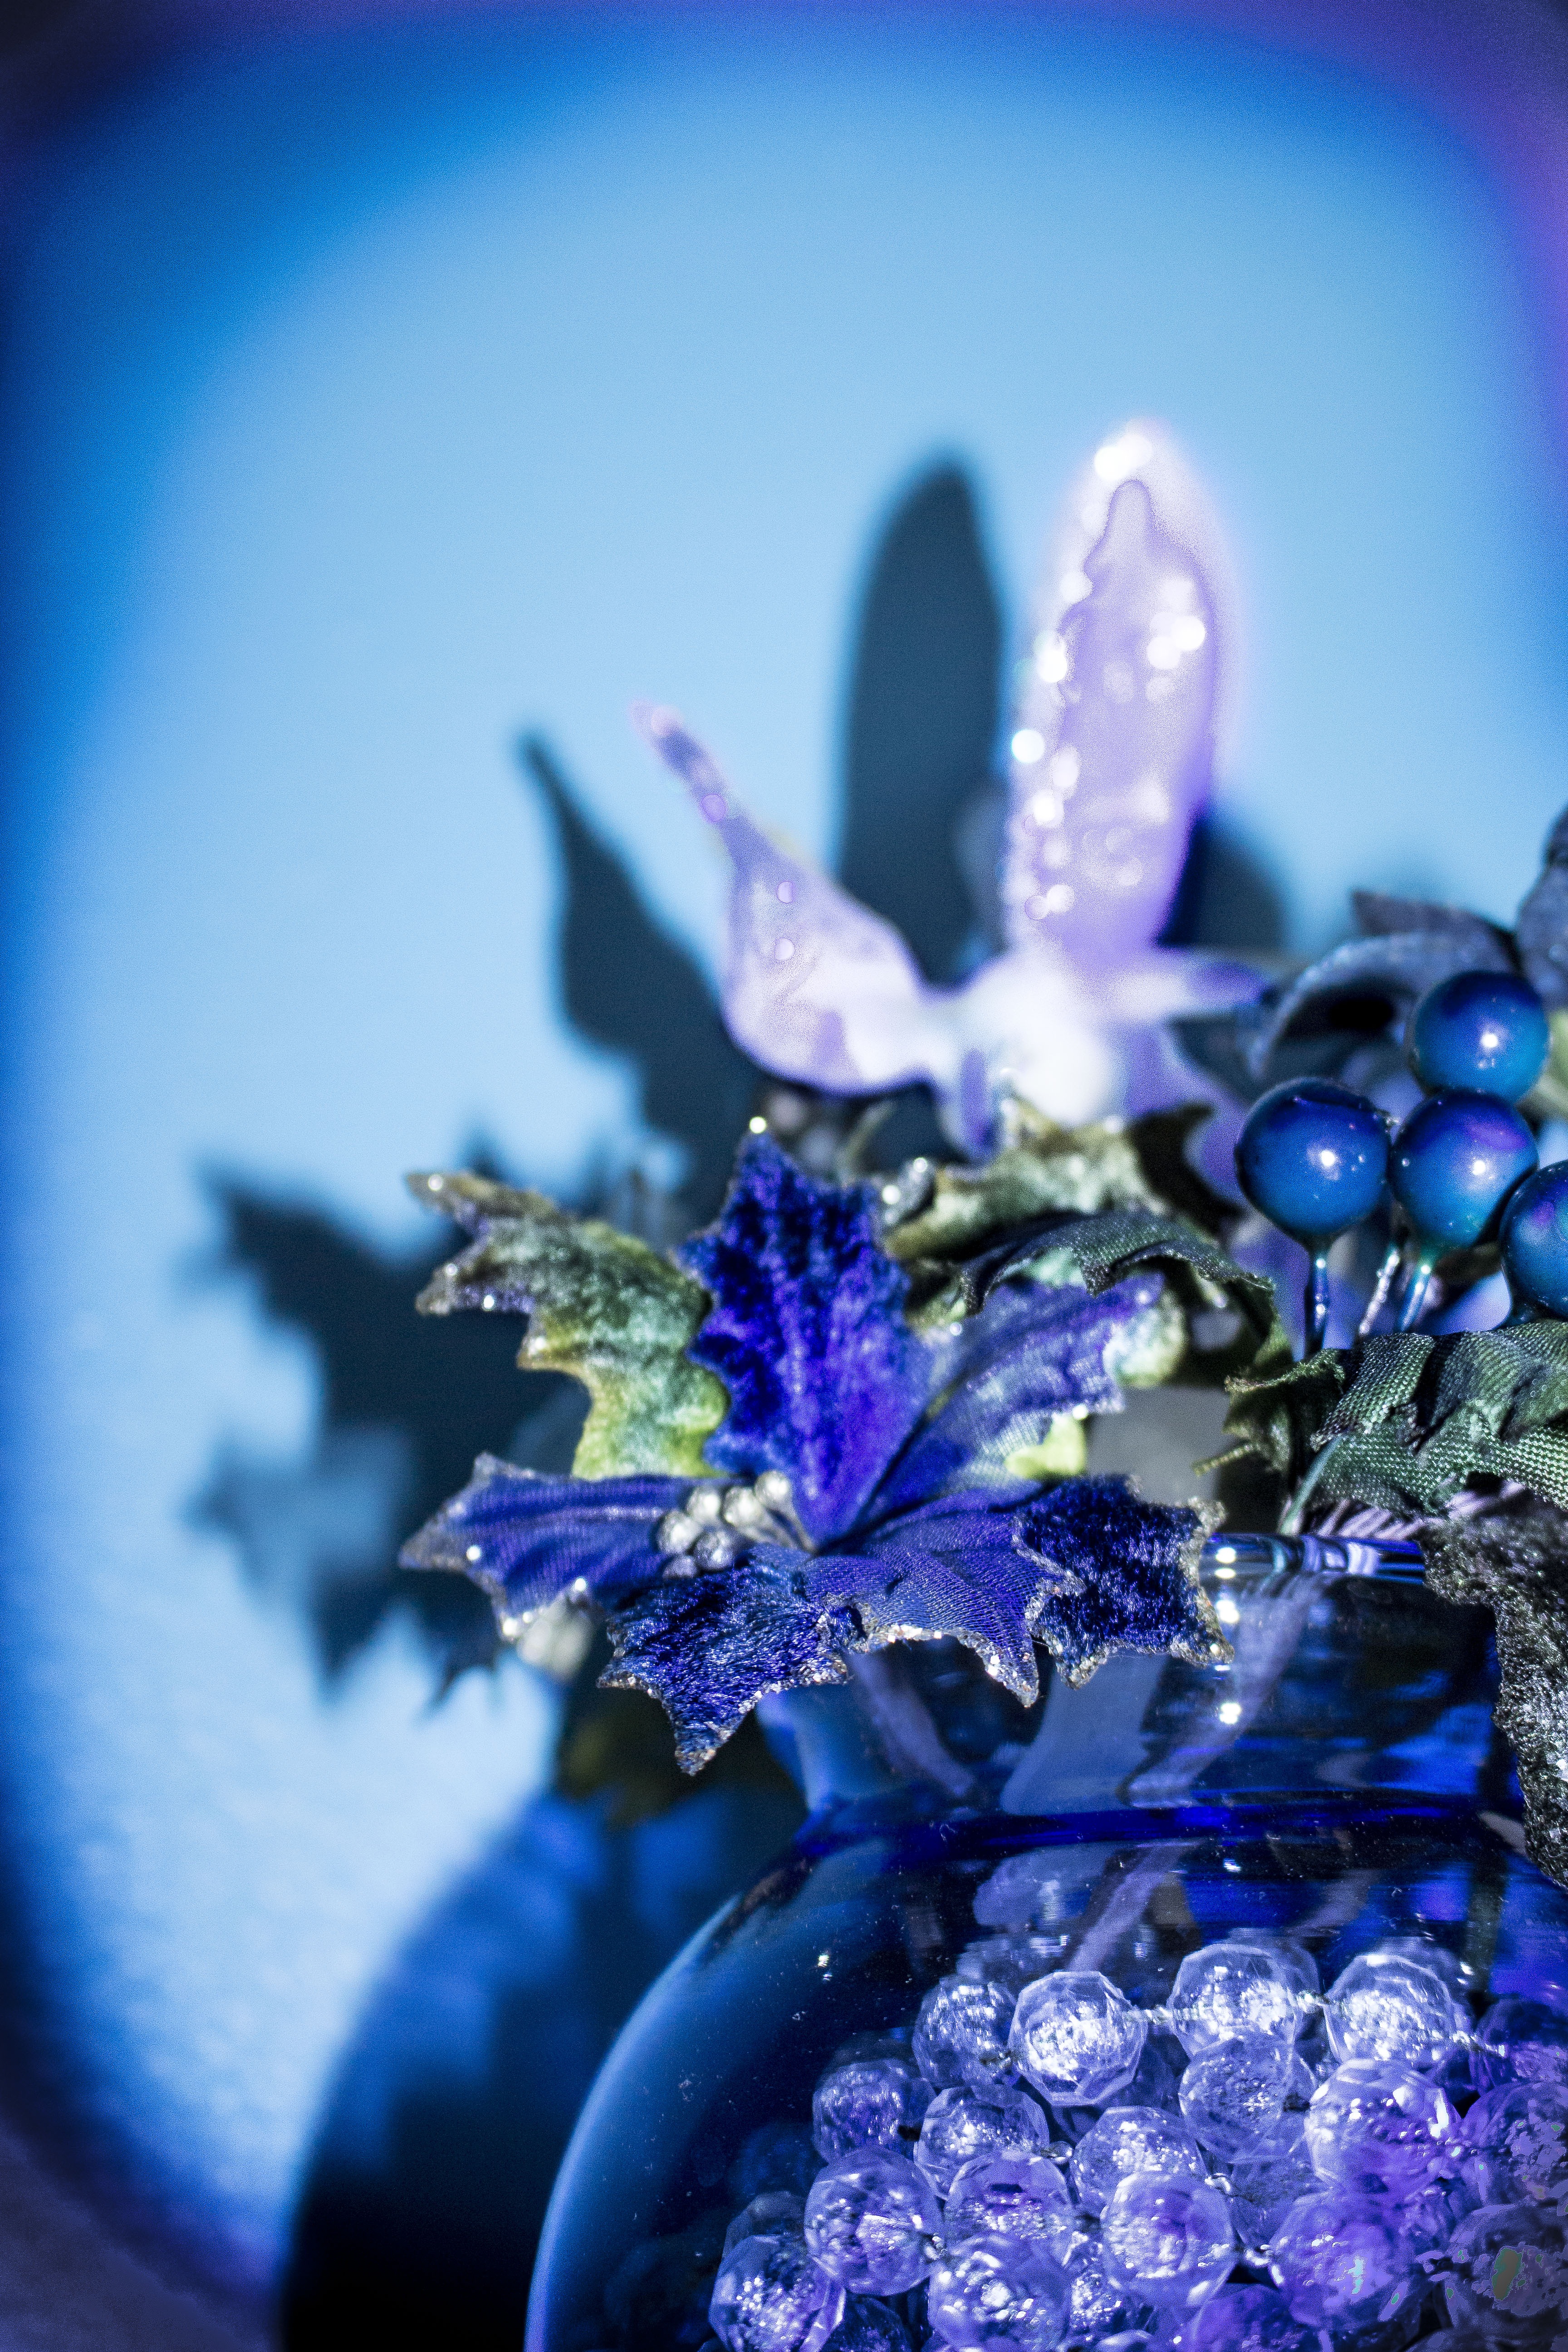
blossom, light, plant, photography, flower, purple, petal, color, blue, christmas, decor, flora, glitter, close up, bright, magical, fairy, floristry, merry, macro photography, flowering plant, flower bouquet, glittering